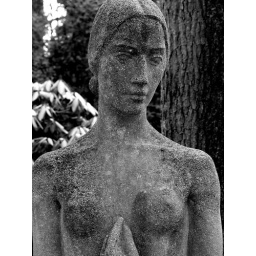
It was a cold and grey day on the forest cemetery in Stuttgart. The sculptures in rock fit the mood perfectly!